American women in World War II

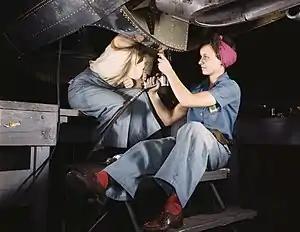
Female factory workers in 1942, Long Beach, California.

American women in World War II became involved in many tasks they rarely had before; as the war involved global conflict on an unprecedented scale, the absolute urgency of mobilizing the entire population made the expansion of the role of women inevitable. Their services were recruited through a variety of methods, including posters and other print advertising, as well as popular songs. Among the most iconic images were those depicting "Rosie the Riveter", a woman factory laborer performing what was previously considered man's work.